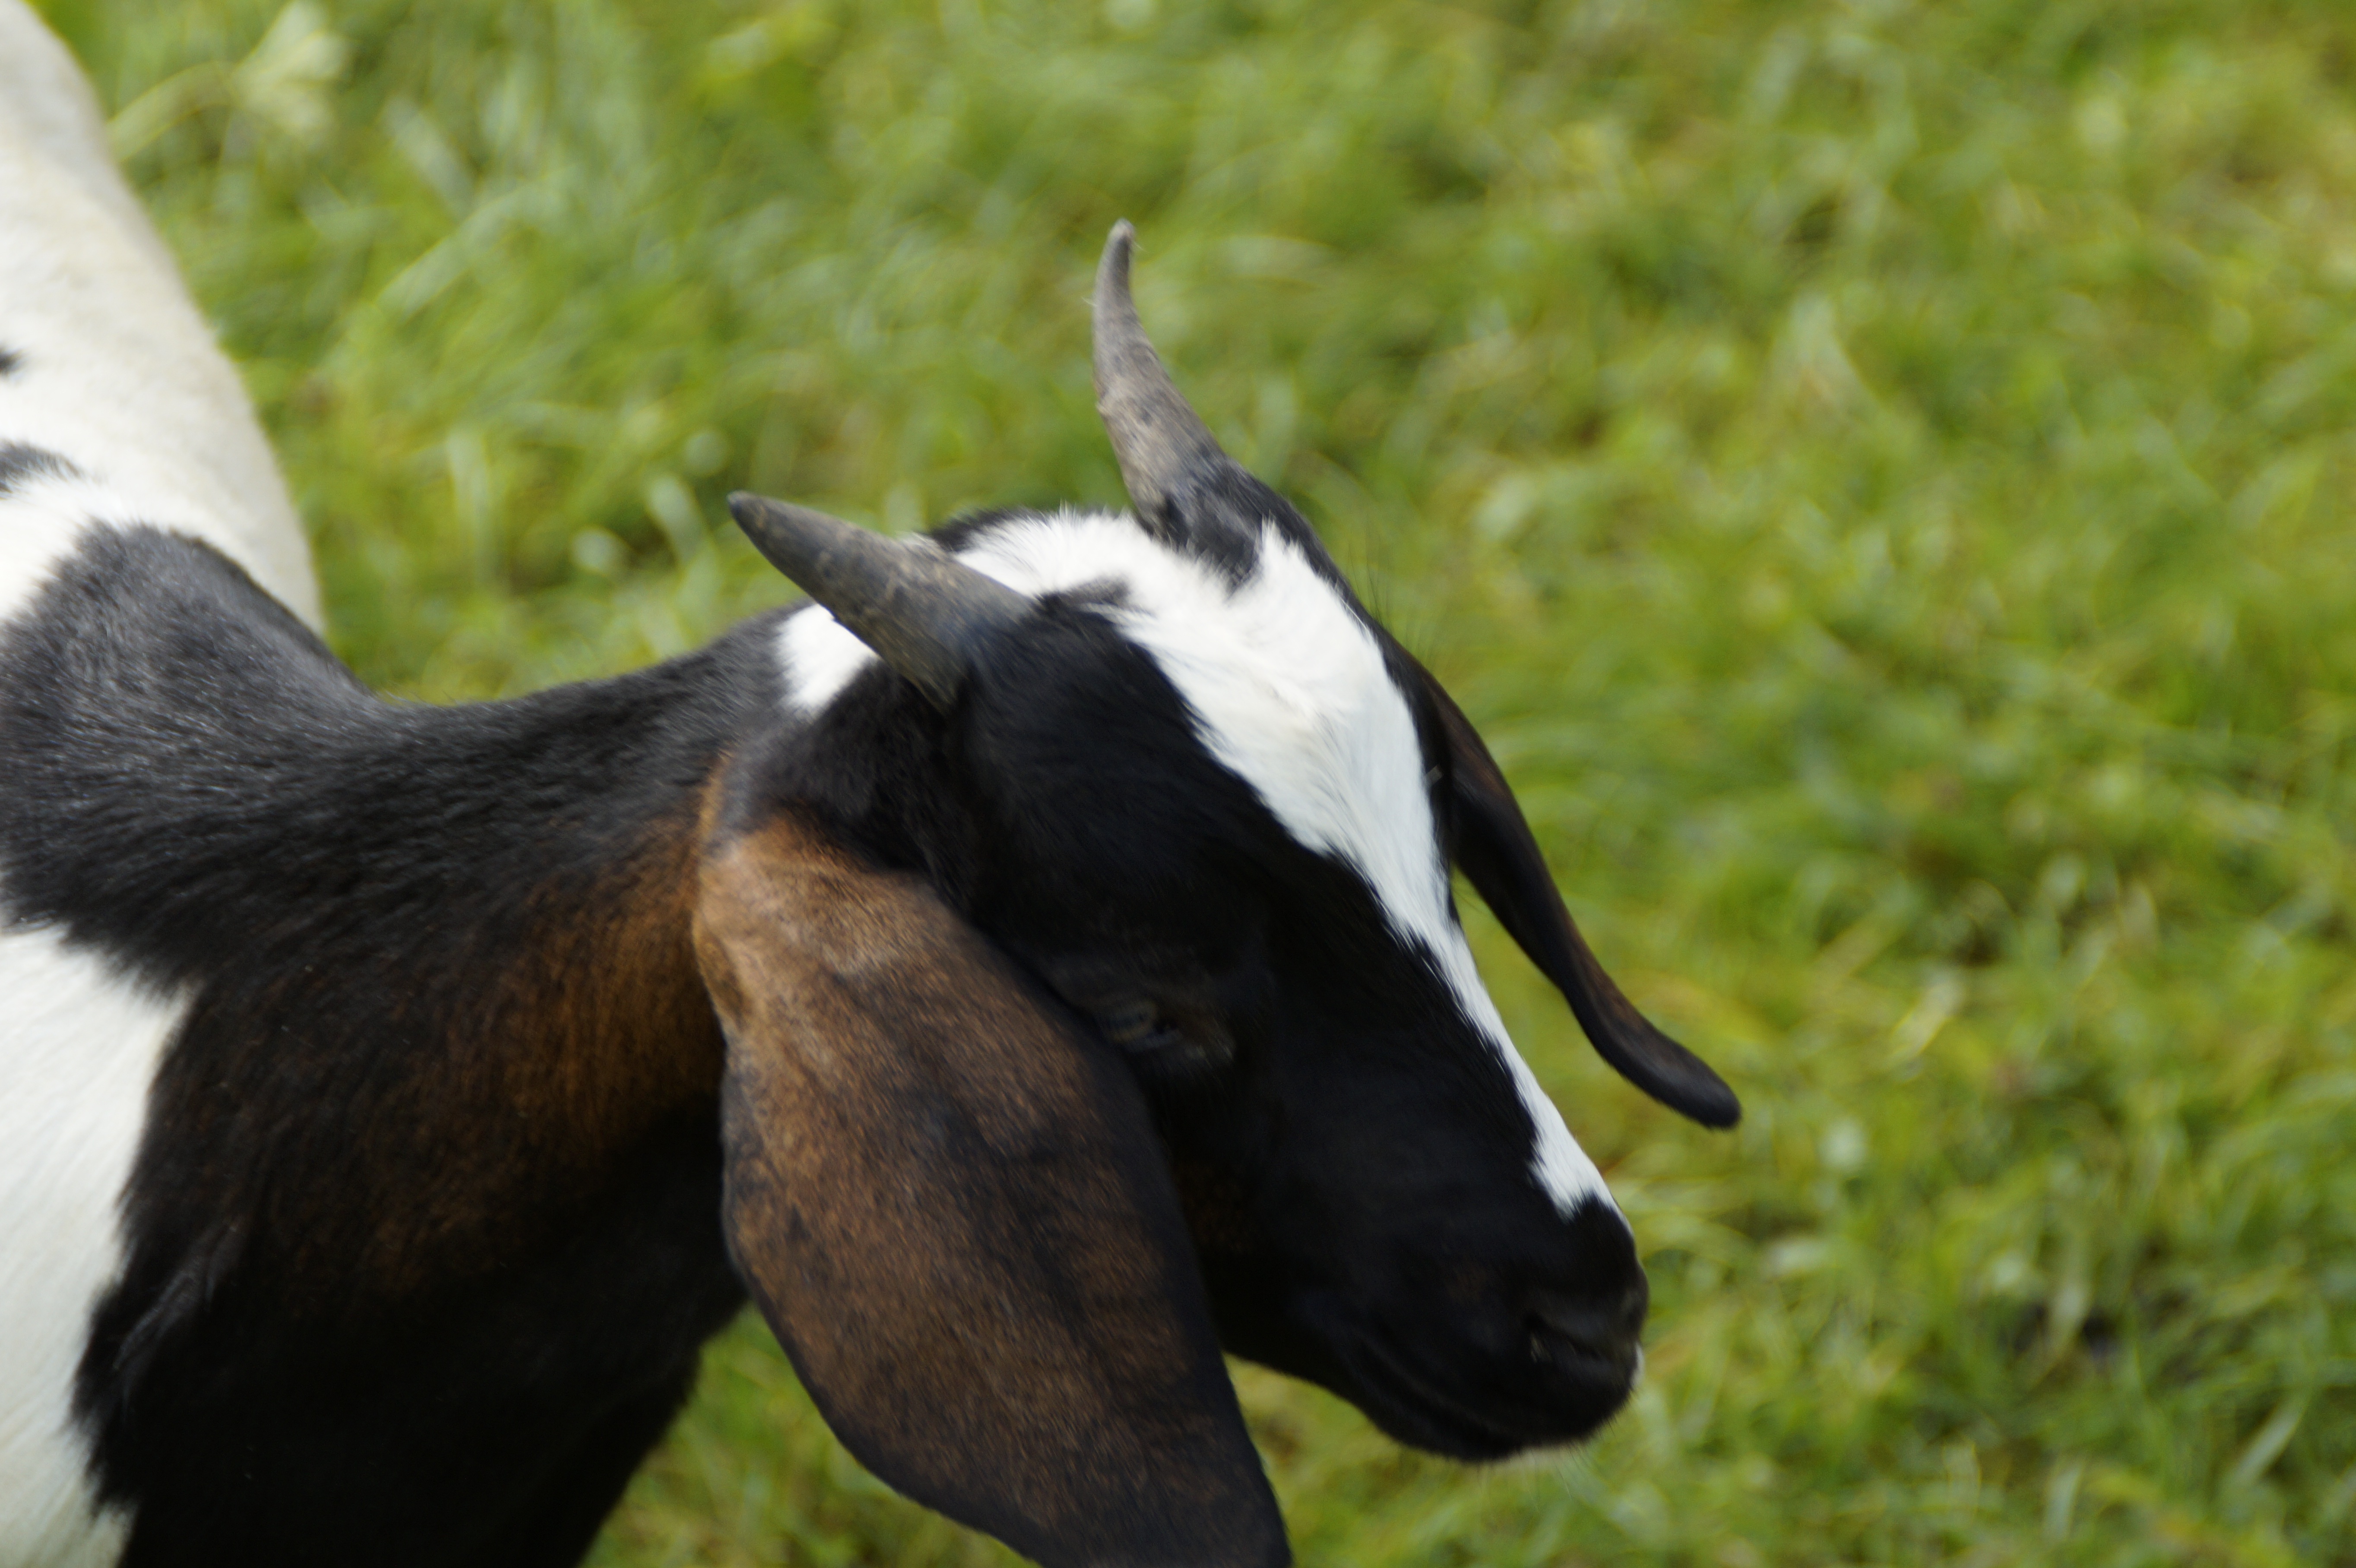
grass, black and white, farm, meadow, kid, animal, cute, summer, goat, horn, fur, pasture, grazing, livestock, mammal, fauna, goats, drawing, head, vertebrate, horns, head drawing, young animal, domestic goat, cattle like mammal, cow goat family